William Harrigan

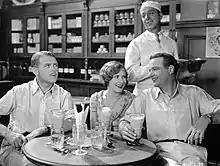
Still from the film "Nix on Dames" (1929). At table from left: Robert Ames, Mae Clarke, and Harrigan.

William Harrigan (March 27, 1894 – February 1, 1966) was an American actor who performed in Hollywood during the 1930s and 1940s and on stage.